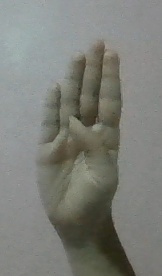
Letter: kaaf